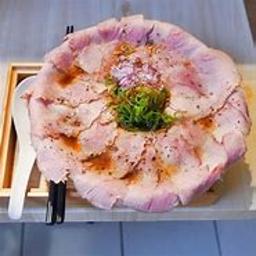
 ramen